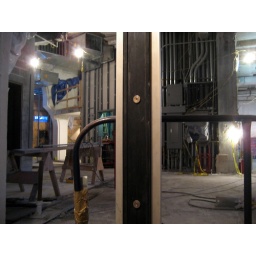
Not ready for prime time at street level. You can see one of the old columns there in the back.